Stained Glass (band)

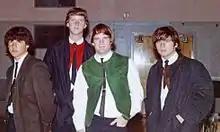
Trolls in 1965, became Stained Glass when signed with RCA. L to R: Dennis, Bob, Roger, Jim

The band was formed in 1964 by guitarist Roger Hedge with bass player Jim McPherson, guitarist Bob Rominger, and drummer Dennis Carrasco. The band was initially named "The Trolls." All four members were vocalists, and, for its time, the group had an impressive vocal capability. This enabled them not only to sing accurate covers, but to create unique and melodic vocal arrangements on original material, setting them apart from most of their competition. Hedge put the group together, invested personal funds for equipment and promotion, and was the leader and business manager for the first couple of years. They performed in and around the San Jose area, releasing on their own, a McPherson tune, "Walkin' Shoes" which sold out in a matter of weeks in San Jose.